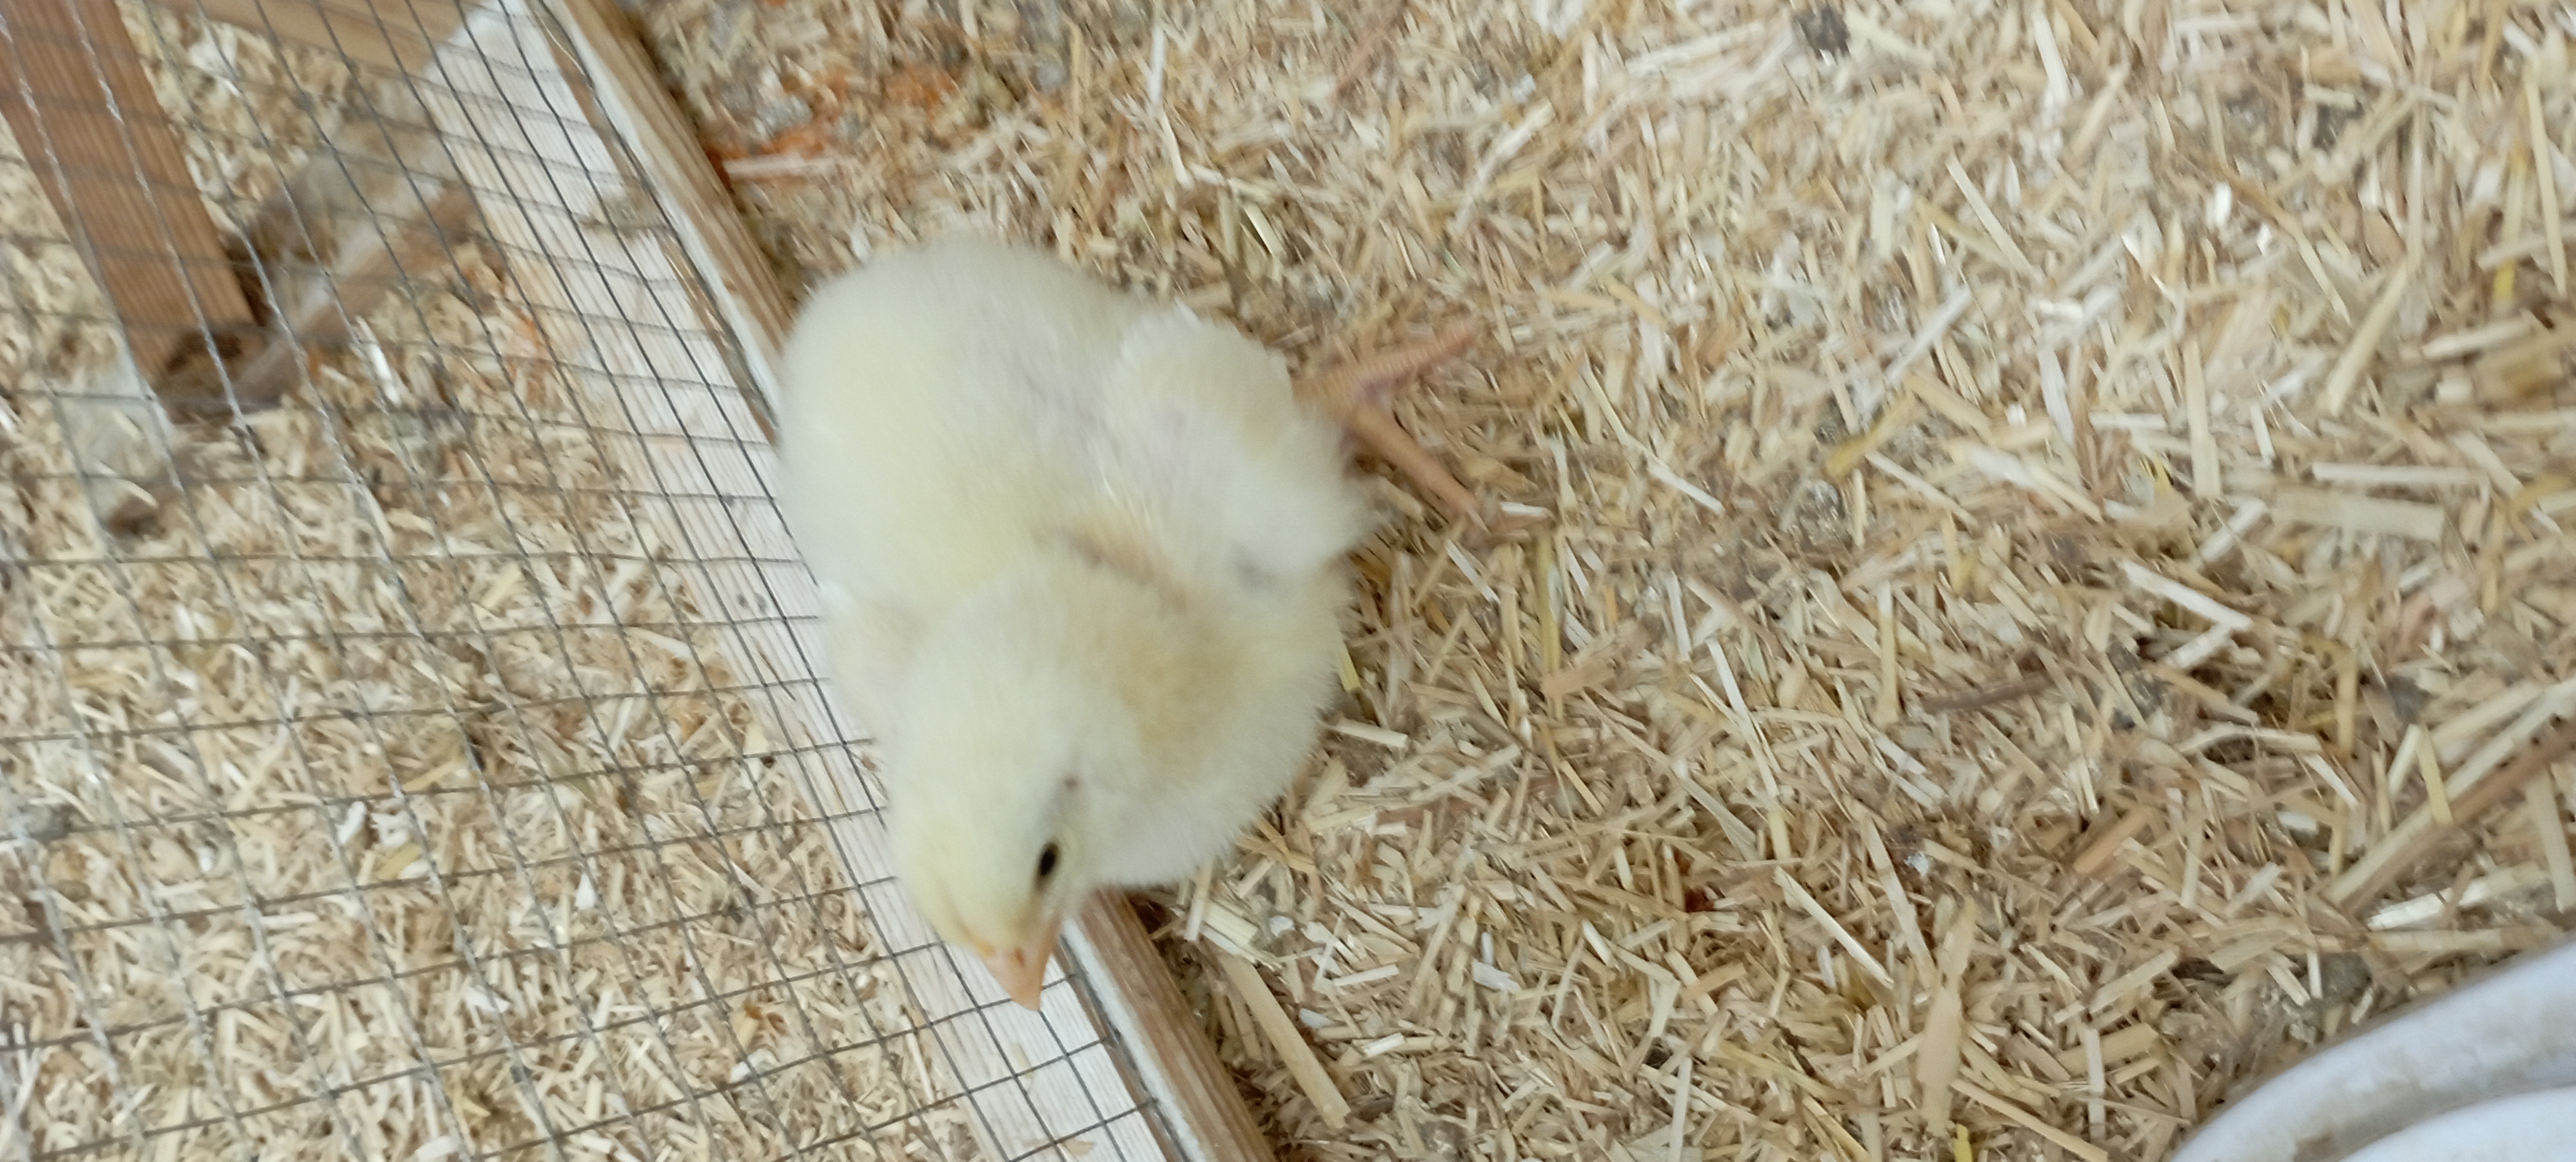
Weight: 197 g